Convent

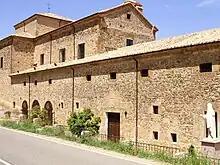
Convent of the Conceptionists in Ágreda

A convent is an enclosed community of monks, nuns, friars or religious sisters. Alternatively, "convent" means the building used by the community.